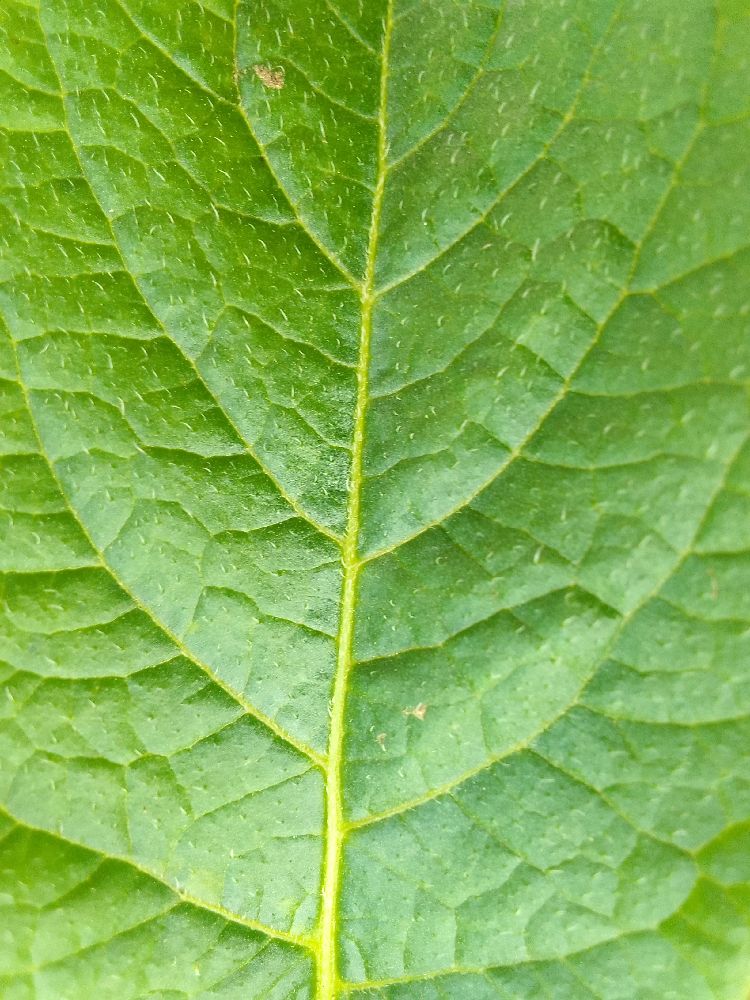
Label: Healthy